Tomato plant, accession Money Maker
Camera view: bottom (45 deg); turntable rotation: 60 degrees
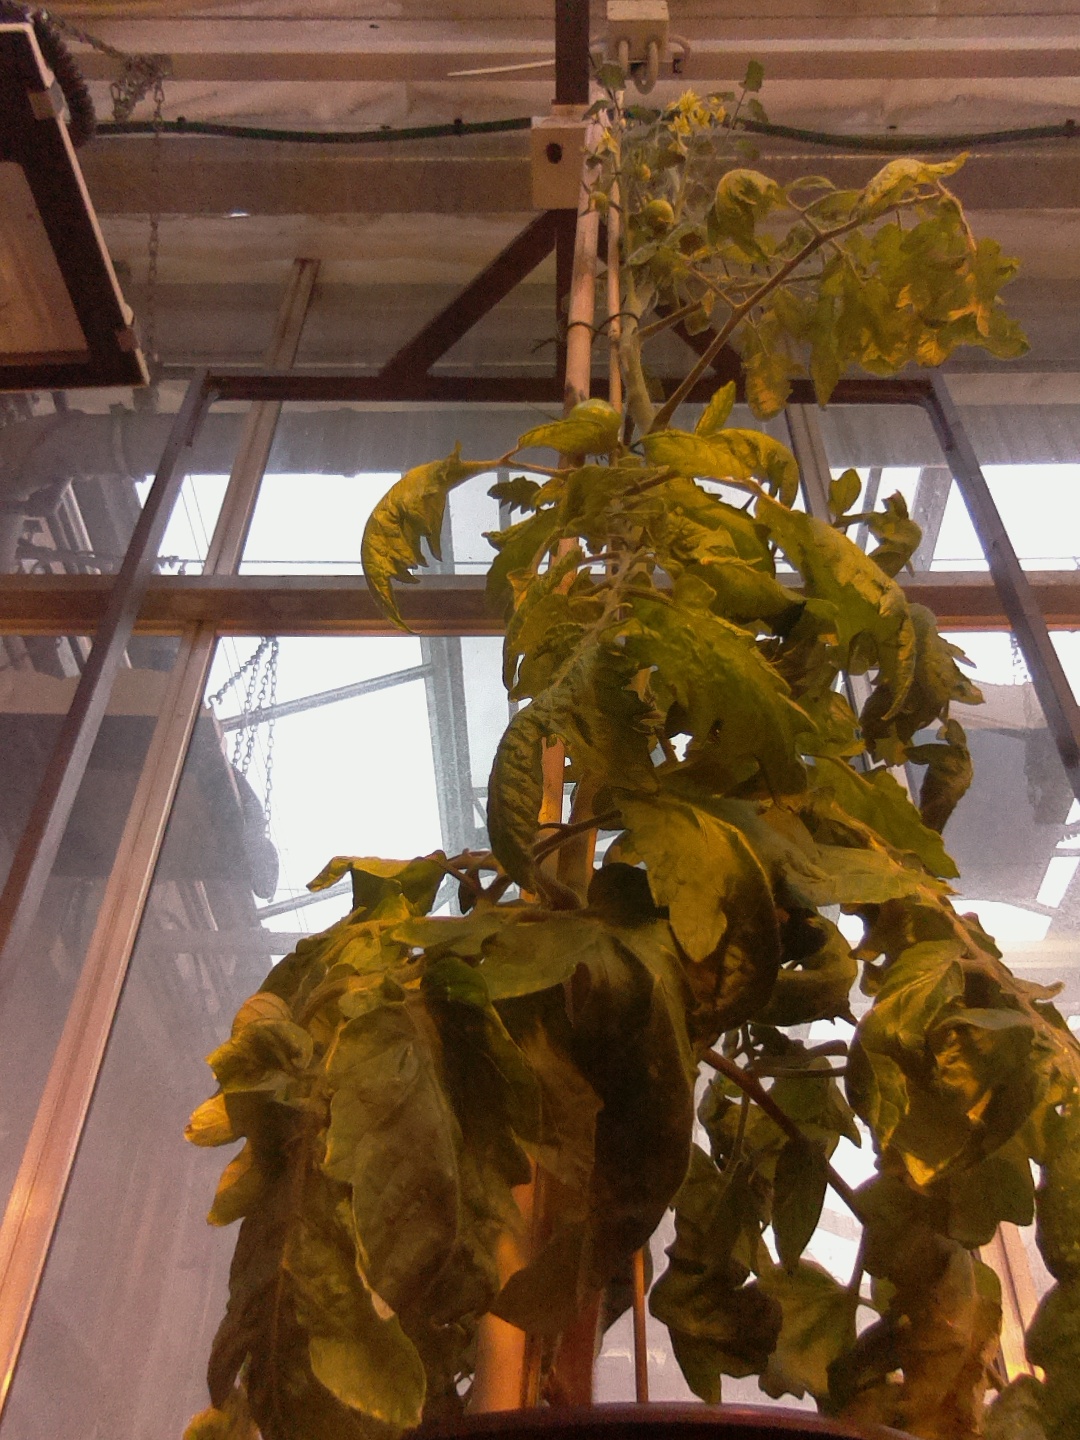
BBCH growth stage 73: 30%-40% of final fruit size